Dhanushkodi Beach

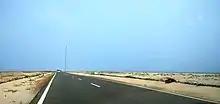
Road to Arichal Munai

Dhanushkodi Beach lies on the tip of the Rameswaram island. In this beach, the Bay of Bengal and Gulf of Mannar Sea of Indian Ocean merge which is known as Arichal Munai in Tamil. Before 1964, Dhanushkodi was a busy, crowded city. The Dhanushkodi Beach attracted thousands of tourists each day.